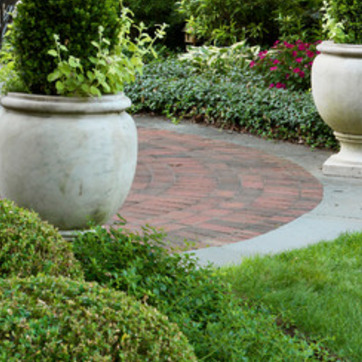
Material: brick